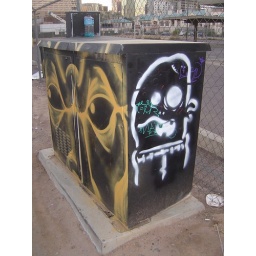
An utility box spotted in Phoenix. Dumperfoo and Sikes Characters.